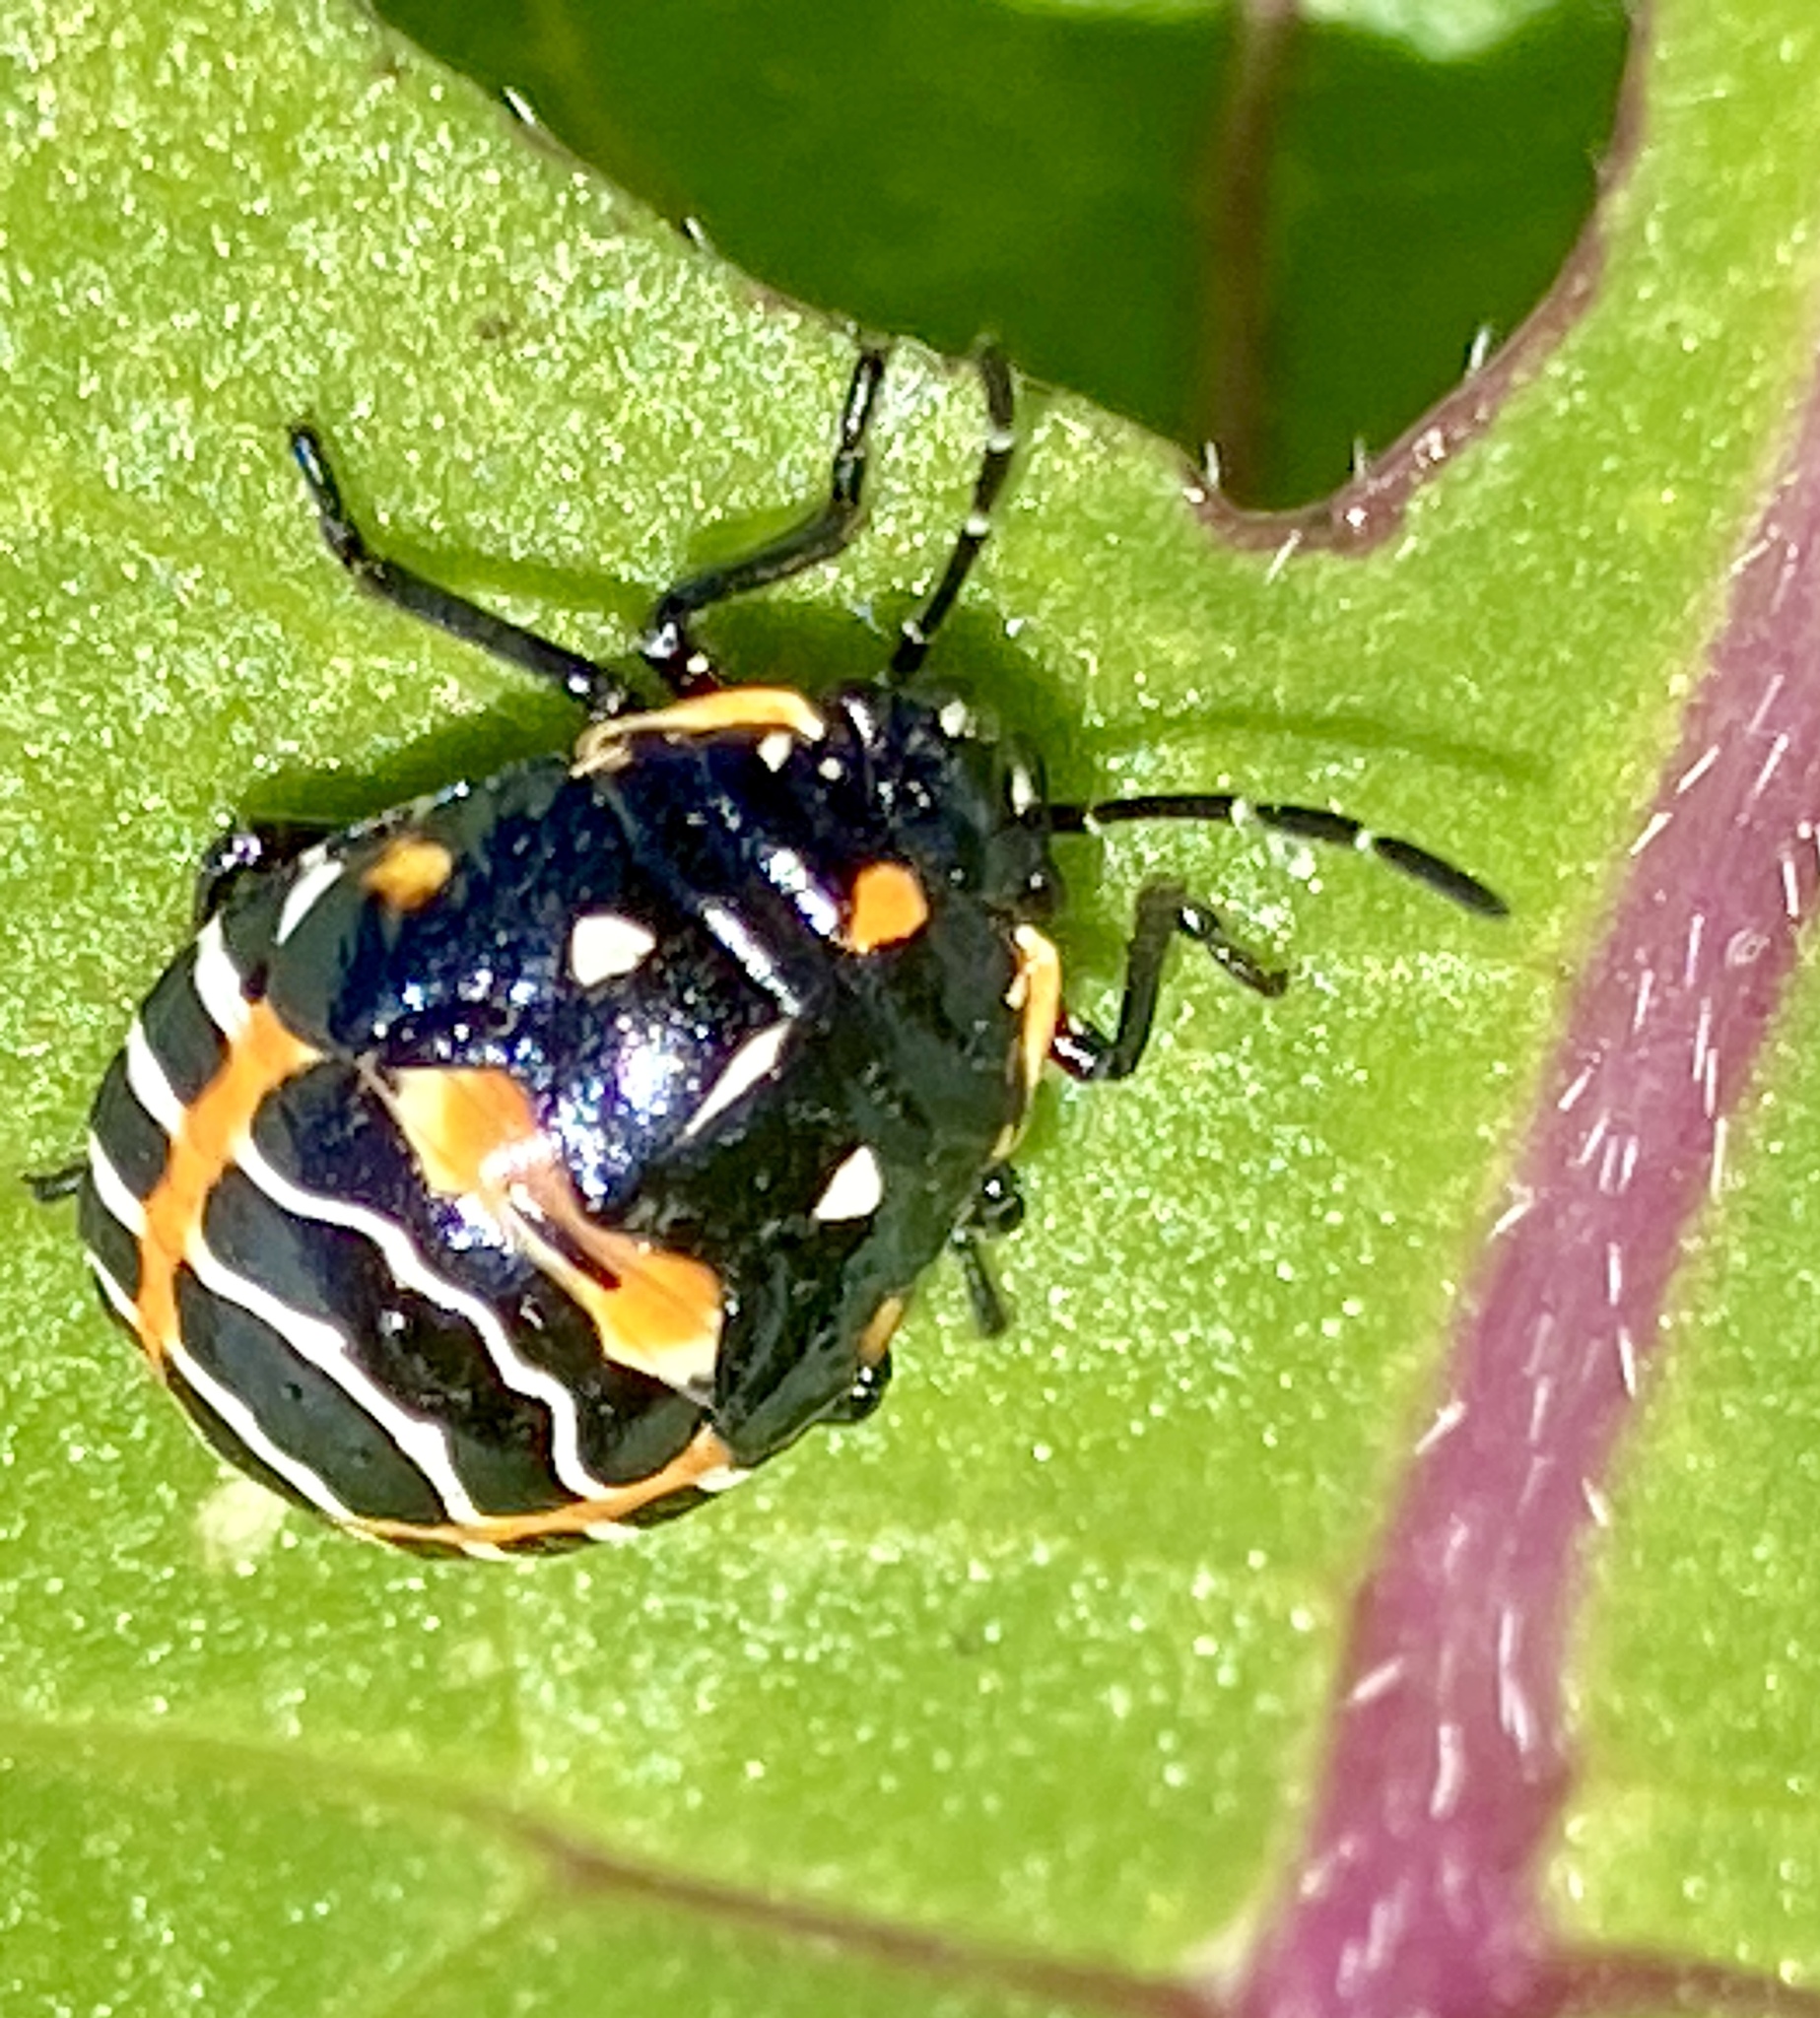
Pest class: stink_bug